Burial

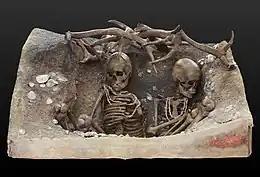
Reconstruction of the Mesolithic tomb of two women from Téviec, Brittany

Intentional burial, particularly with grave goods, may be one of the earliest detectable forms of religious practice since, as Philip Lieberman suggests, it may signify a "concern for the dead that transcends daily life". Evidence points to the Neanderthals as the first human species known to practice burial behavior and to intentionally bury their dead; they did so using shallow graves furnished with stone tools and animal bones. Exemplary sites include Shanidar in Iraq, Kebara Cave in Israel and Krapina in Croatia. Some scholars, however, argue that such "buried" bodies may have been disposed of for secular reasons.